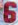
Number: 6